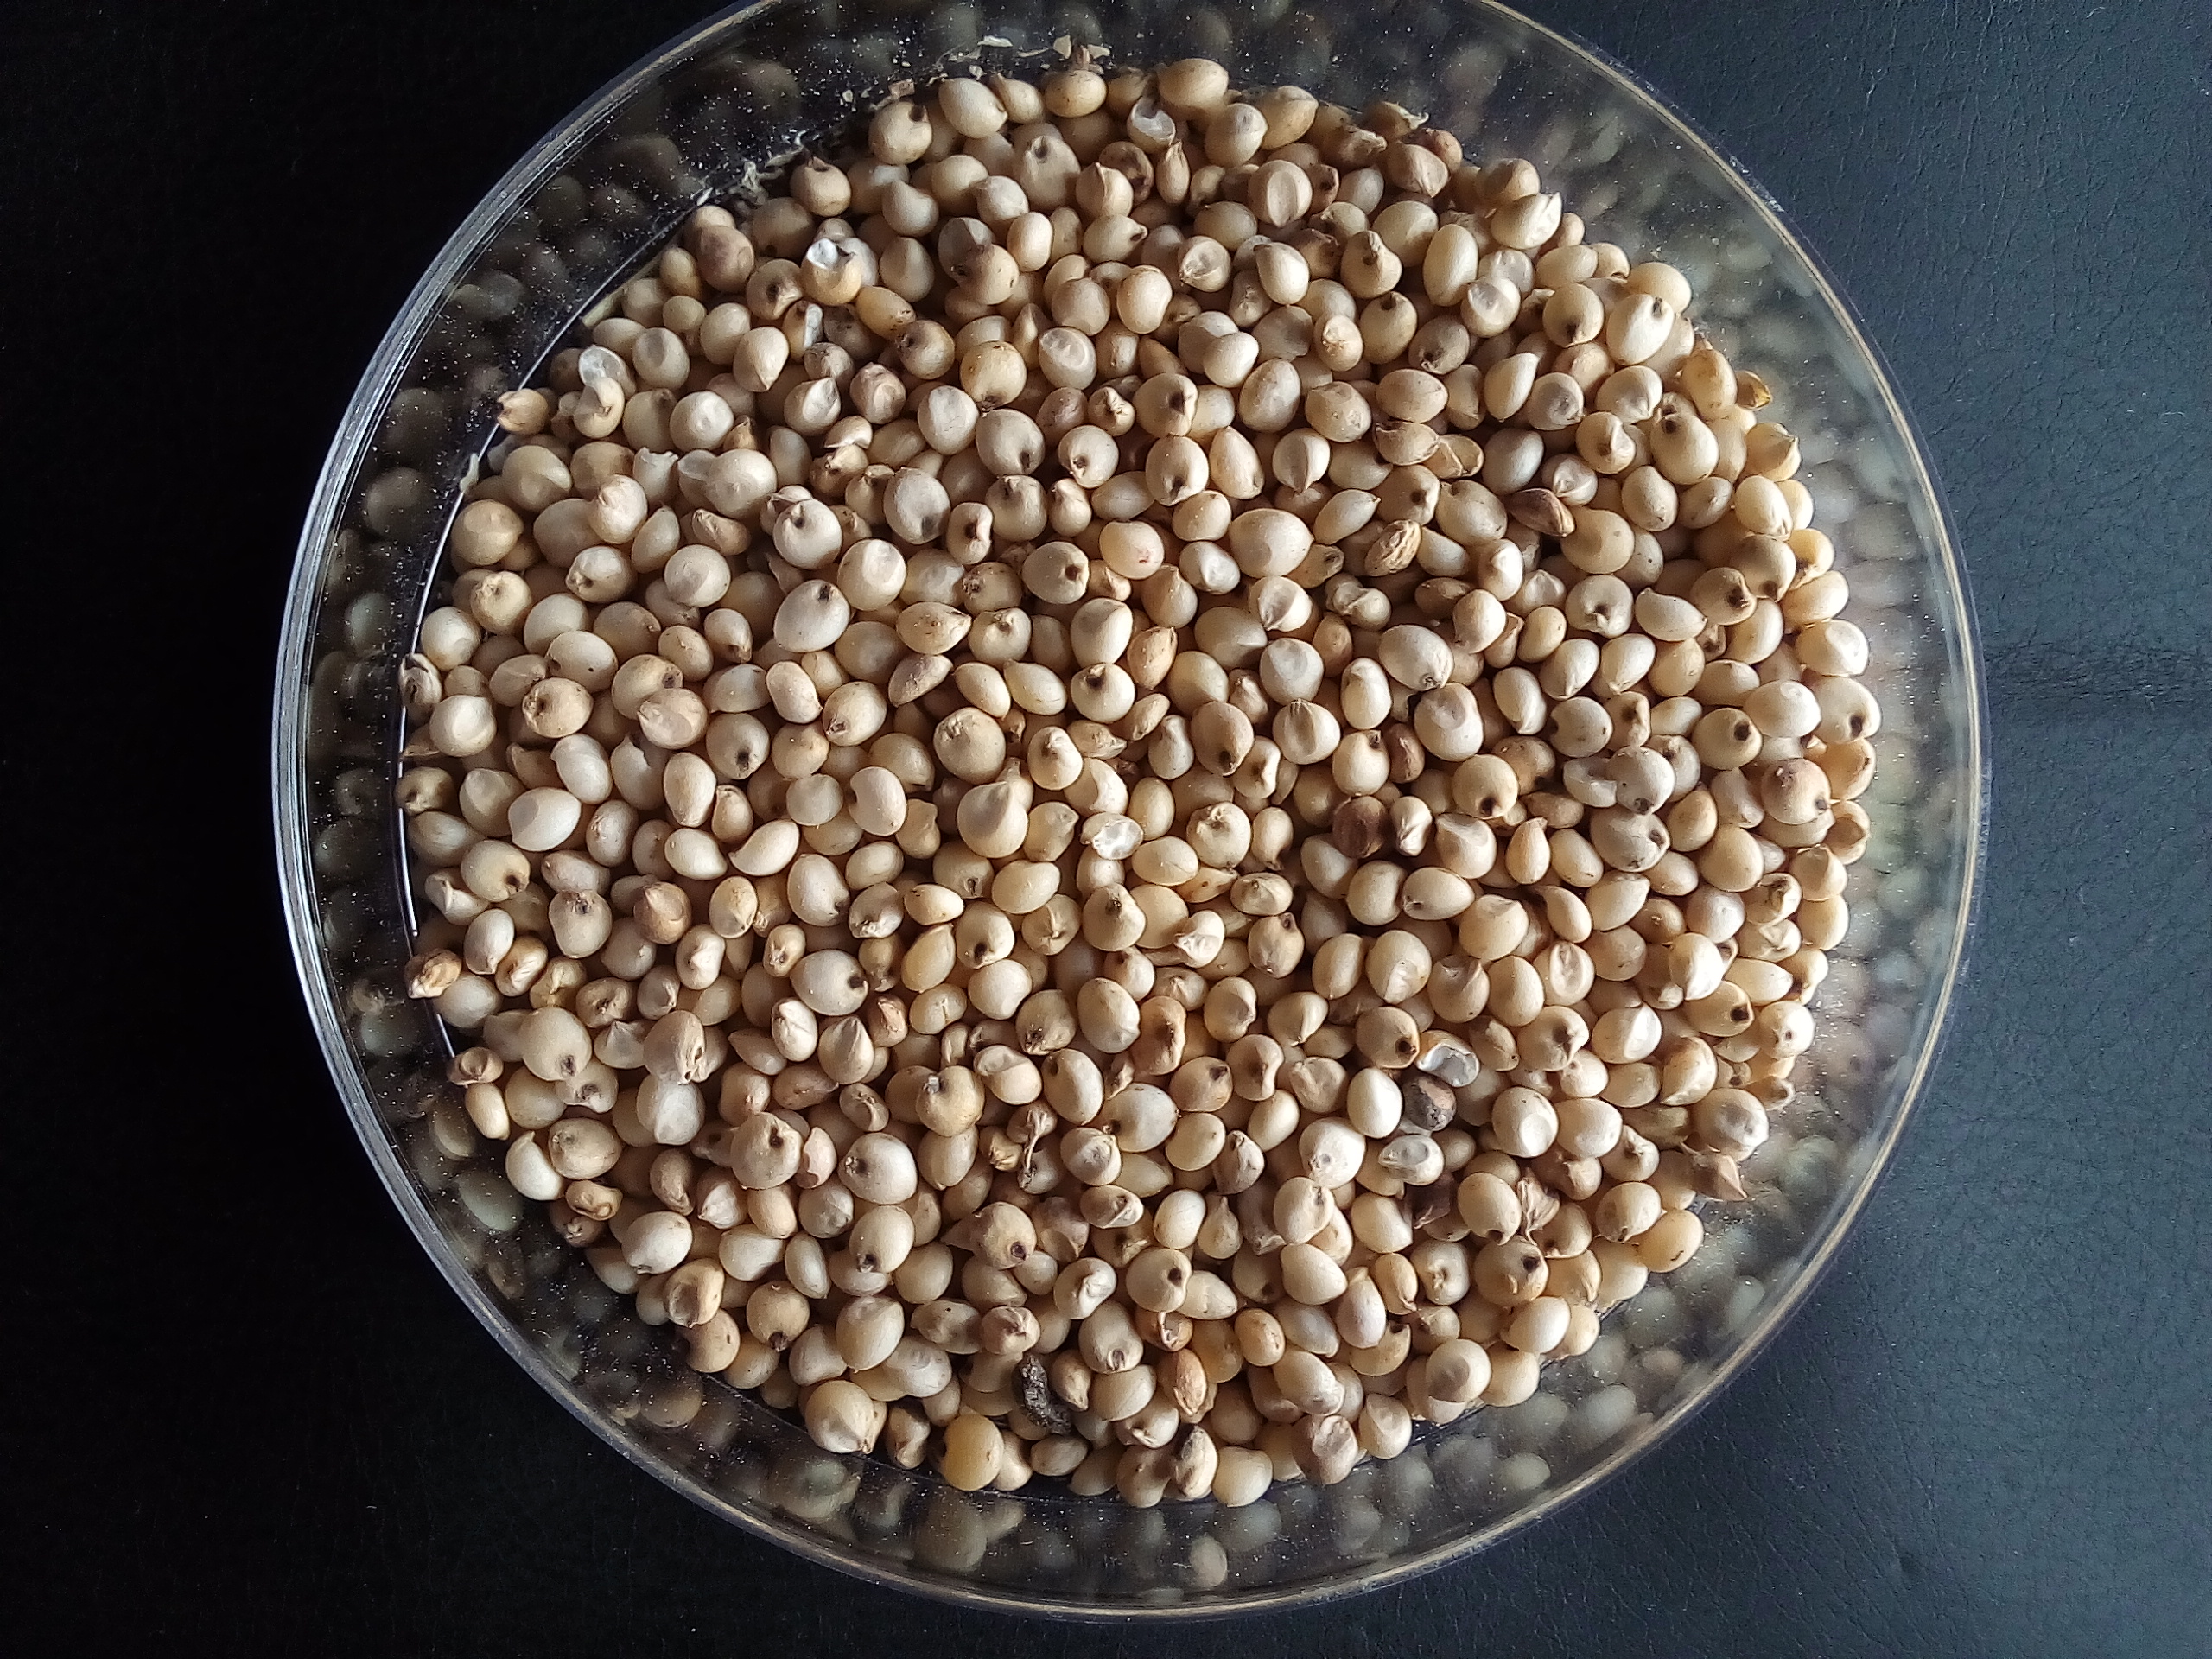
Rice seed variety: Unknown